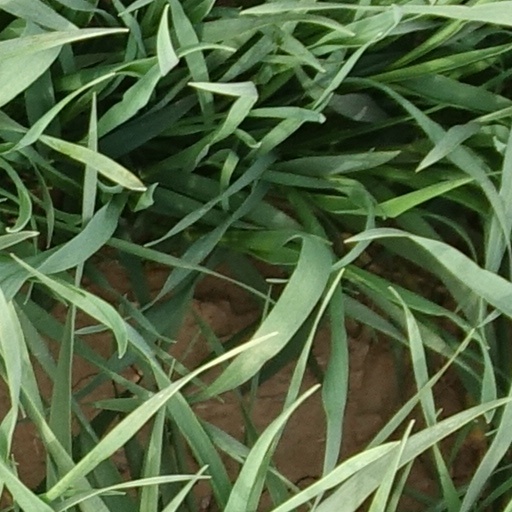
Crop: wheat